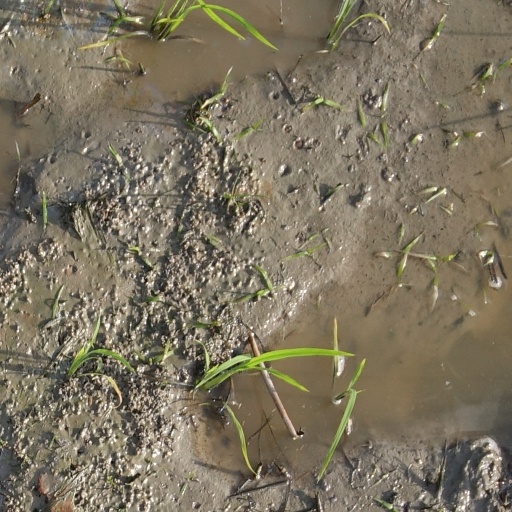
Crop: rice